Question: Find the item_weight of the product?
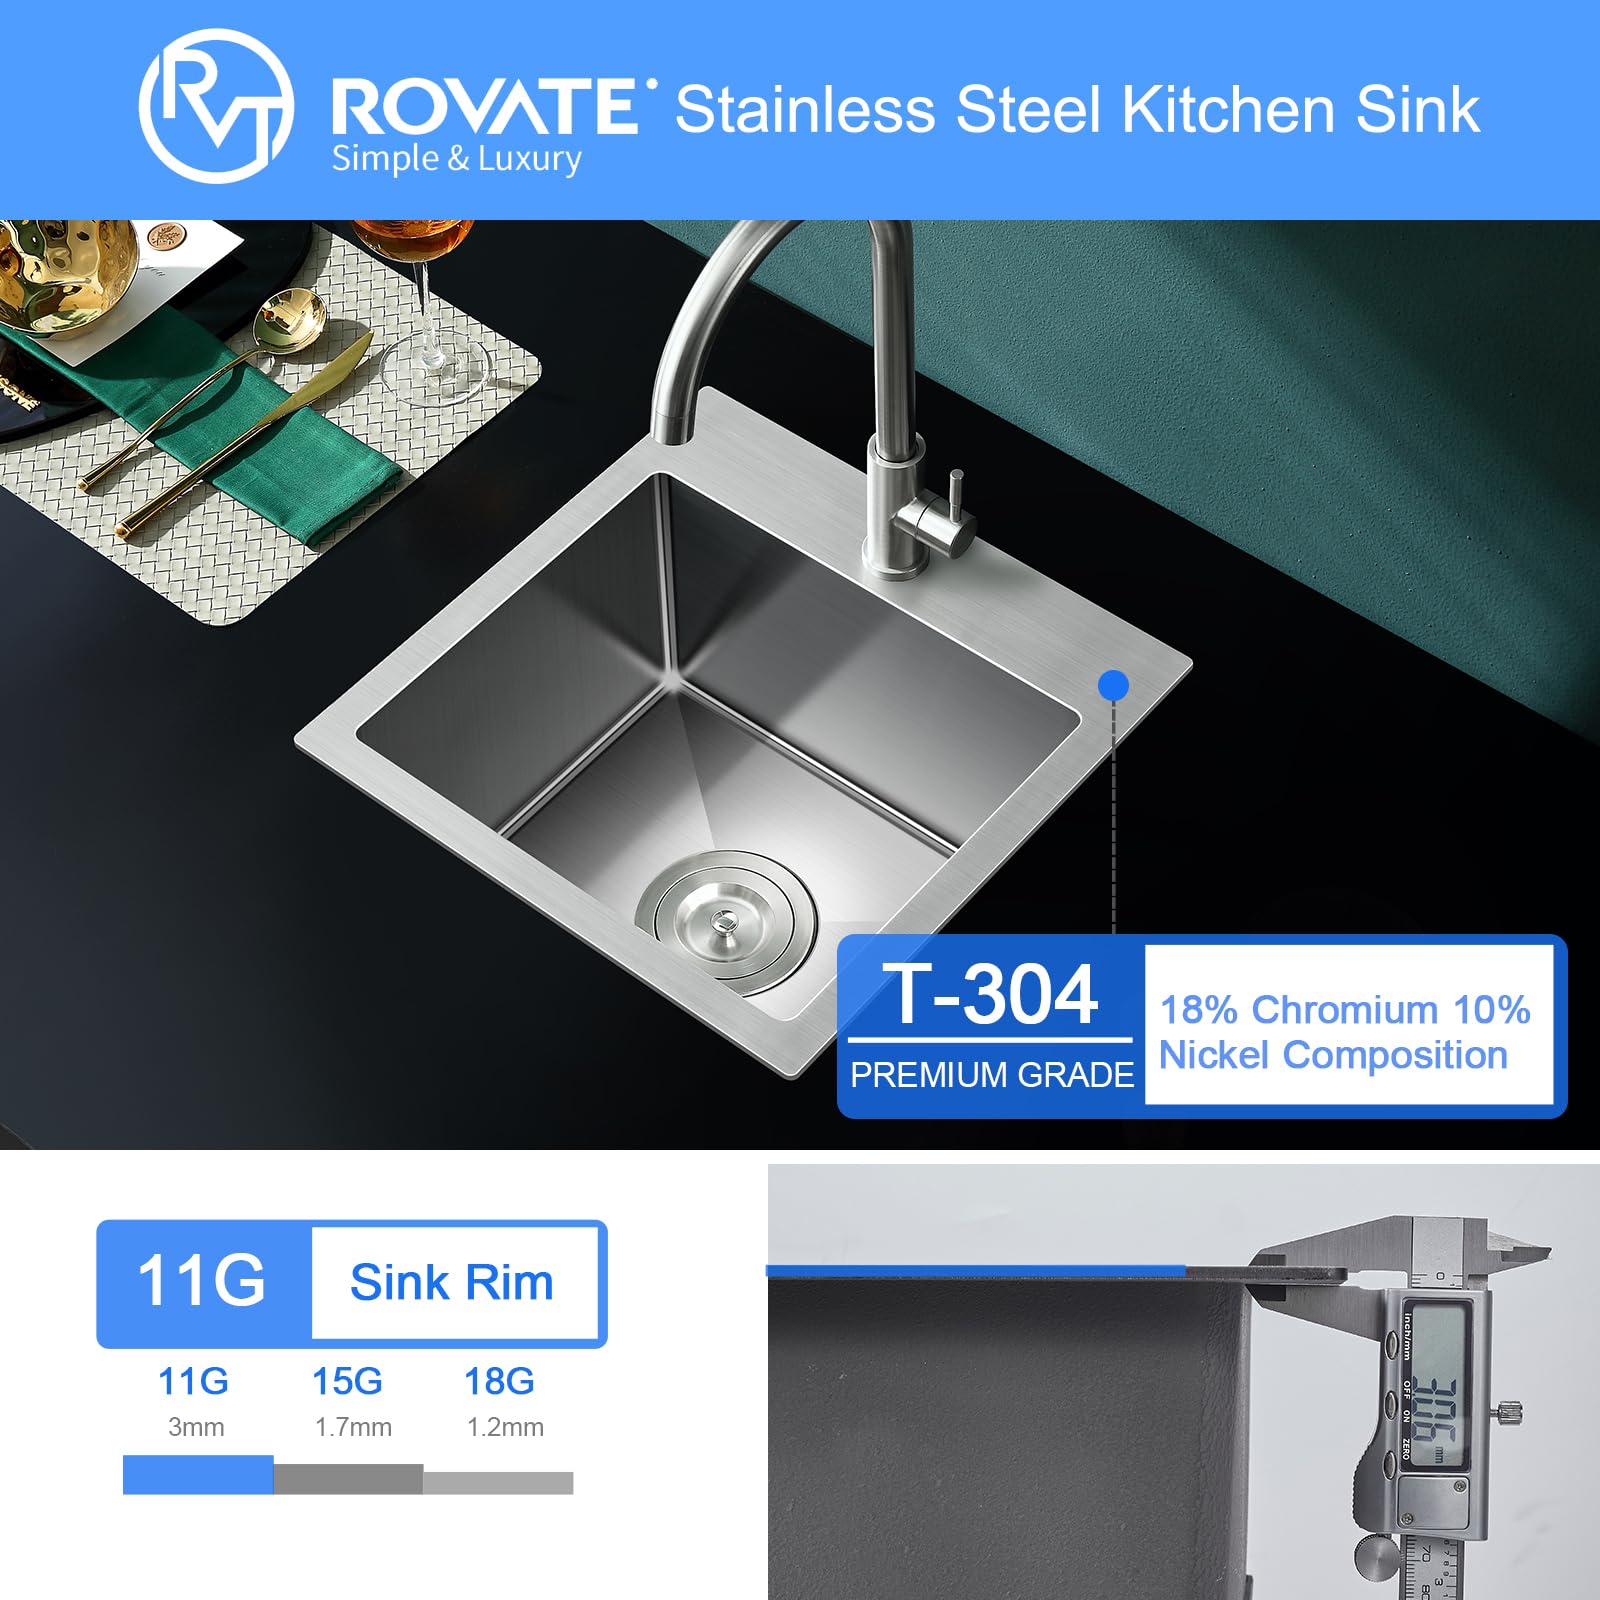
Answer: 11.0 gram